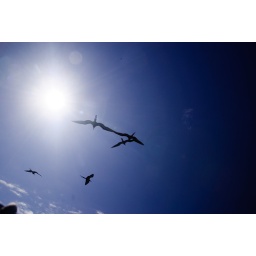
Fregat birds above our boat